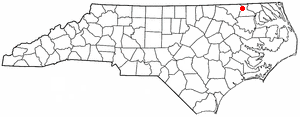
Murfreesboro est ulle américaine située dans le comté de Hertford en Caroline du Nord. En 2010, sa population était de 2 835 habitants.